Nirnayam (1995 film)

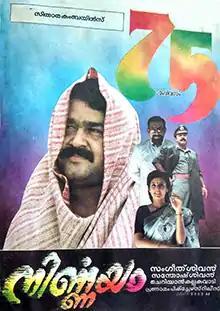
Poster

Nirnayam is a 1995 Indian Malayalam-language action thriller film directed by Sangeeth Sivan, produced by Suresh Balaje, and written by Cheriyan Kalpakavadi. The film stars Mohanlal and Heera Rajagopal. The plot follows a renowned surgeon who has been falsely accused for his wife's murder escapes from the custody to discover the truth behind the incident and the actual perpetrators. The film's music was composed by R. Anandh.